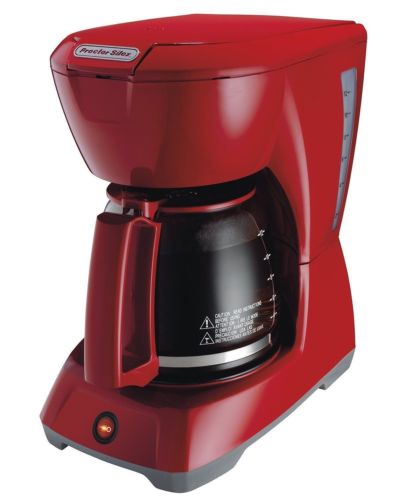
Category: coffee maker